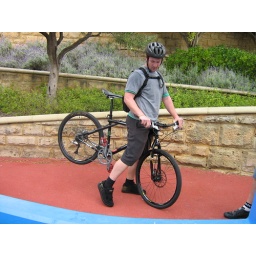
Diggles shows us he's still got what it takes despite being trapped in a fish bowl five days a week.